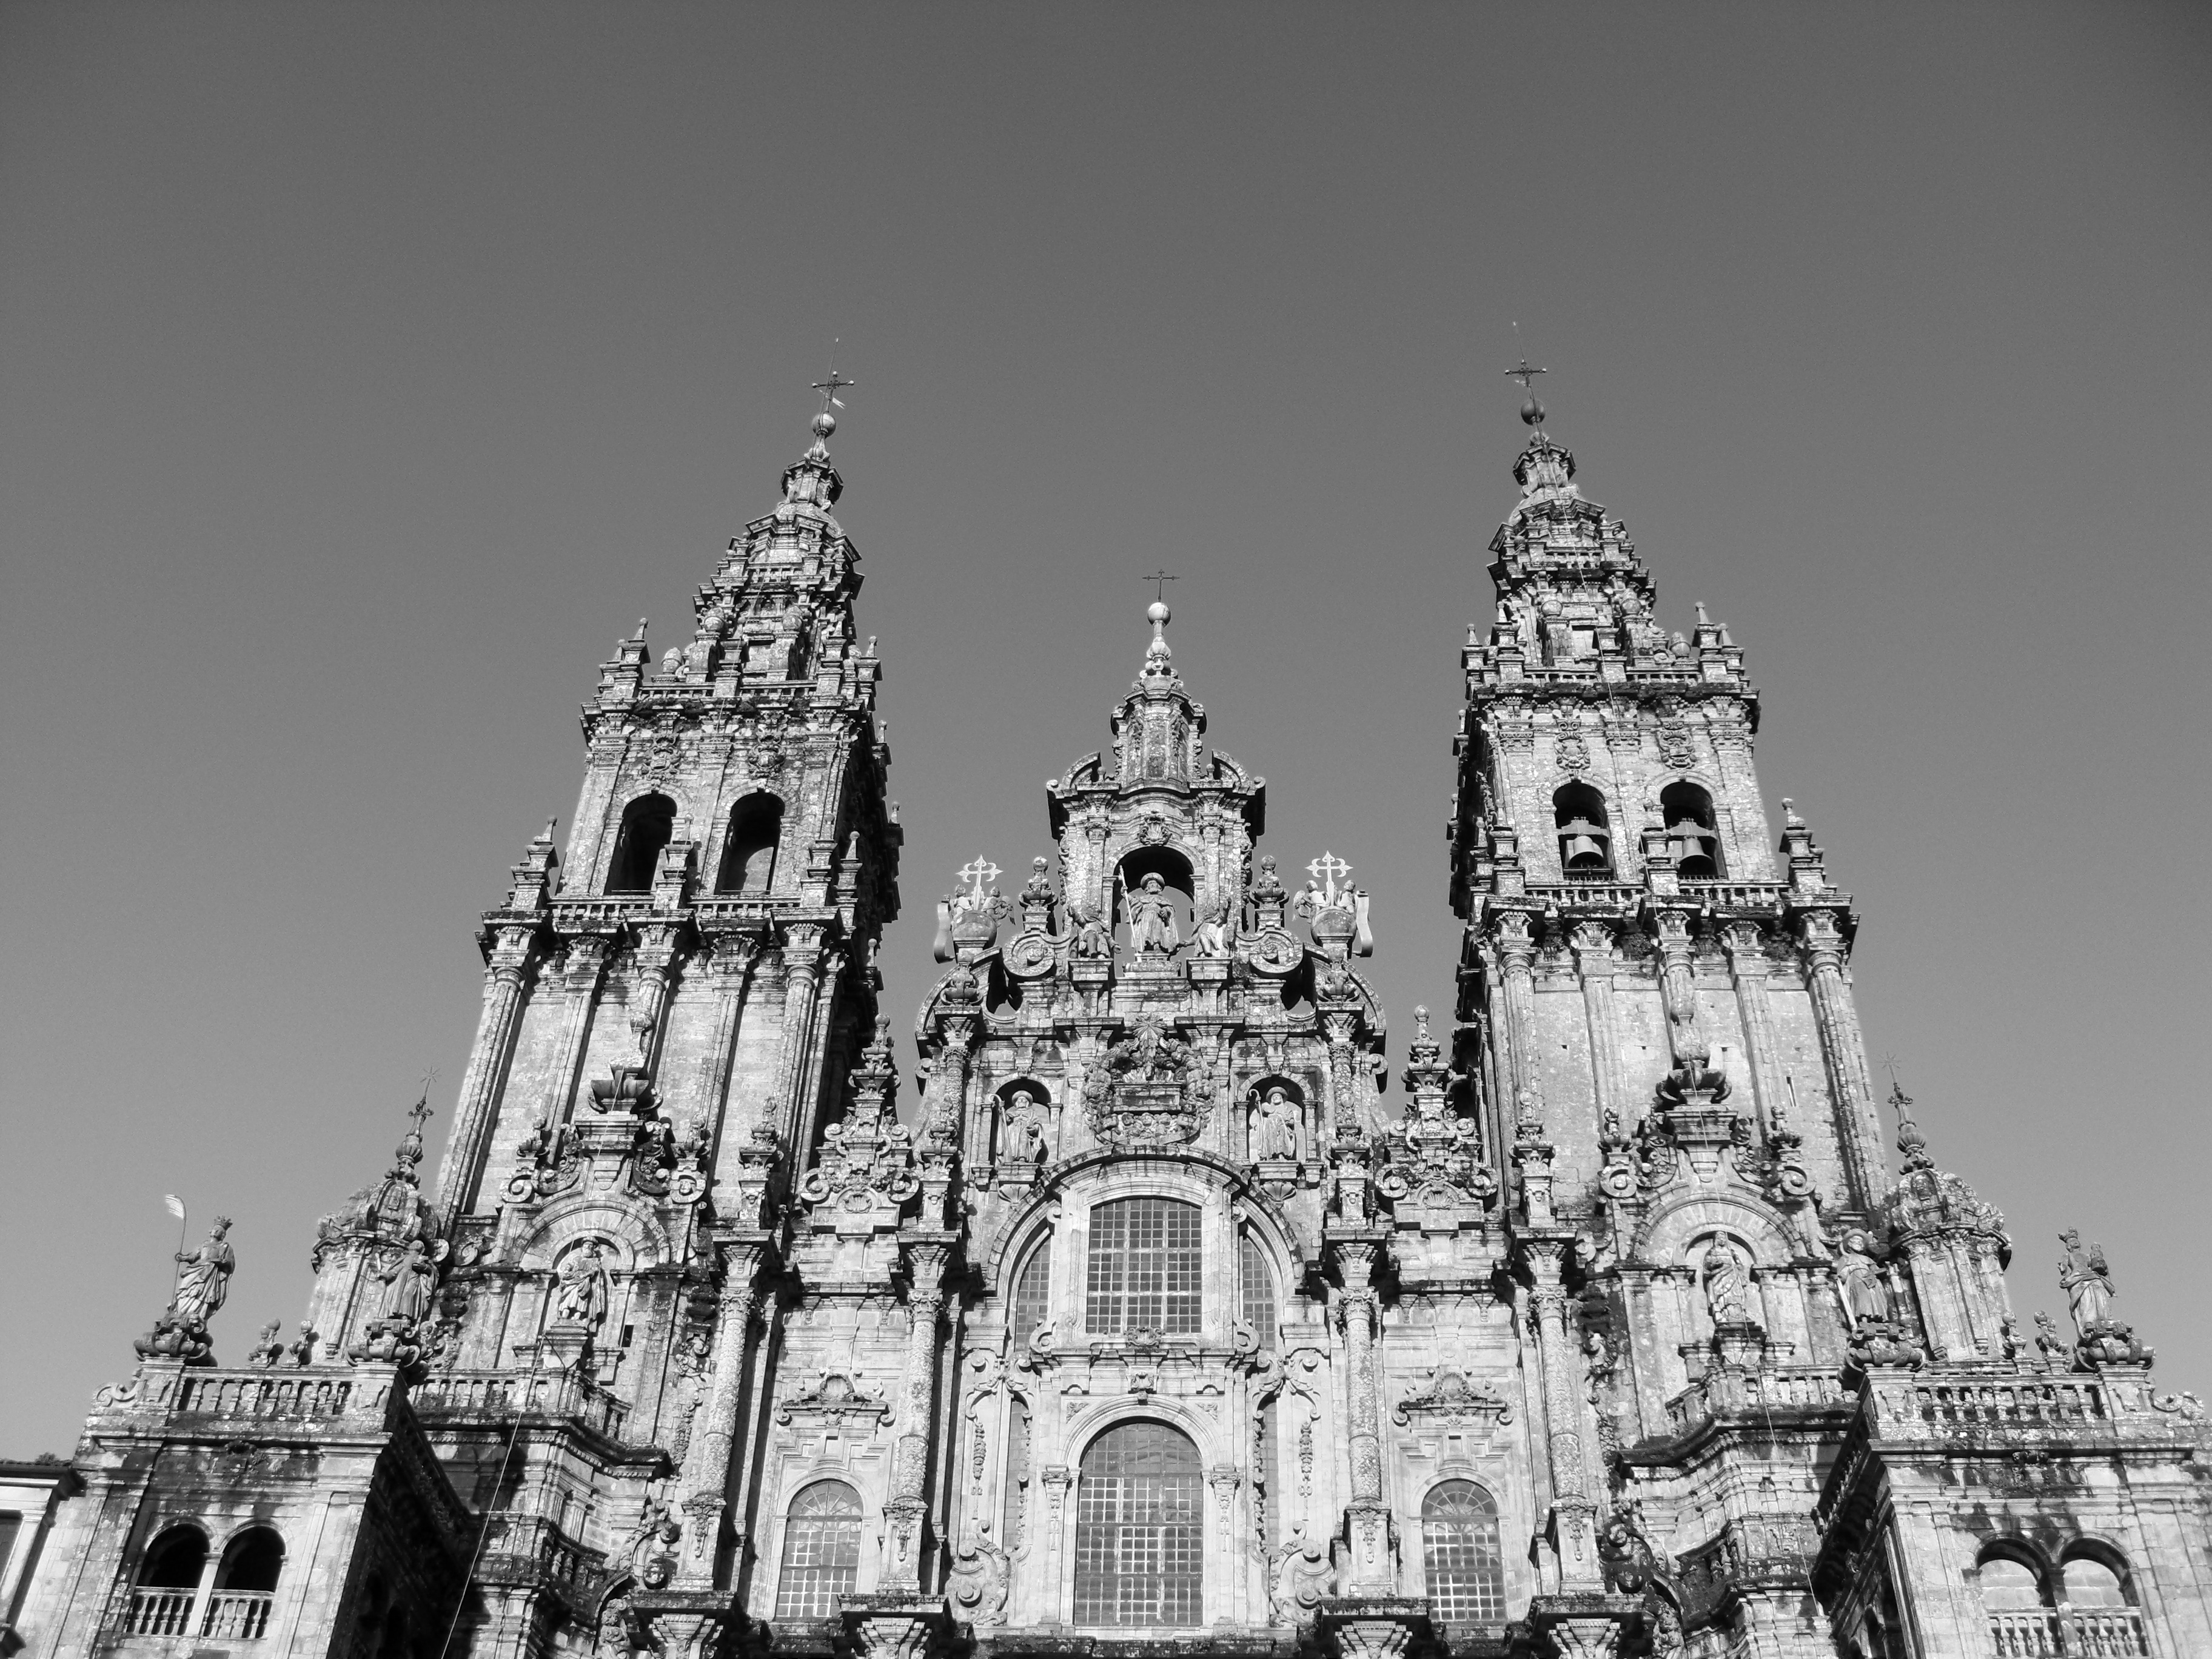
black and white, building, tower, landmark, church, cathedral, monochrome, place of worship, spire, symmetry, baroque, metropolis, gothic architecture, santiago of compostela, monochrome photography